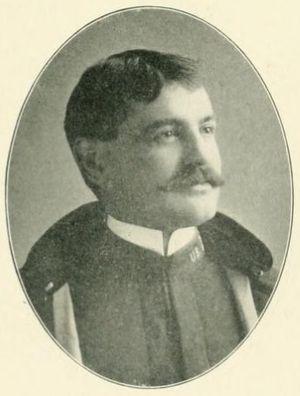
Le Commandant du Bureau de la Garde nationale dirige le National Guard Bureau et est par conséquent l'officier le plus haut gradé de la Garde nationale américaine, un des services des forces américaines qui constitue sa réserve et dont les effectifs sont répartis entre les branches de l'Air Force et de l'Army. L'actuel CNGB est le général Joseph L. Lengyel.